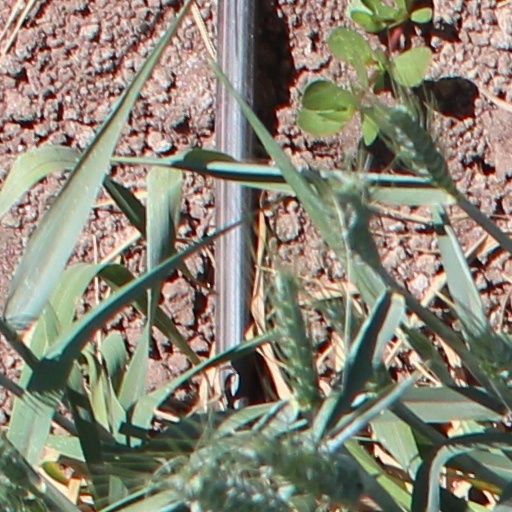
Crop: wheat